2016 Wakefield Metropolitan District Council election

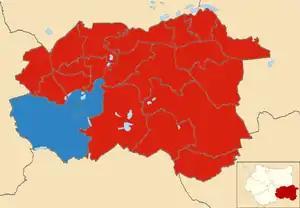
2016 local election results in Wakefield

The 2016 Wakefield Metropolitan Borough Council election took place on 5 May 2016 to elect members of Wakefield Metropolitan District Council in England. This was on the same day as other local elections. The Labour Party and the Conservative Party fielded a full slate of 21 candidates, with UK Independence Party putting forward 11 candidates, 9 Liberal Democrat candidates, 6 Trade Union and Socialist Coalition candidates, 5 Yorkshire First candidates, 3 Green Party candidates and 4 Independent candidates.